Mazu Daoyi

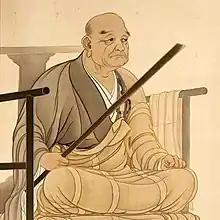

Mazu Daoyi (709–788) (Japanese: Baso Dōitsu) was an influential abbot of Chan Buddhism during the Tang dynasty. He is known as the founder of the Hongzhou school of Zen. The earliest recorded use of the term "Chan school" is from his "Extensive Records".